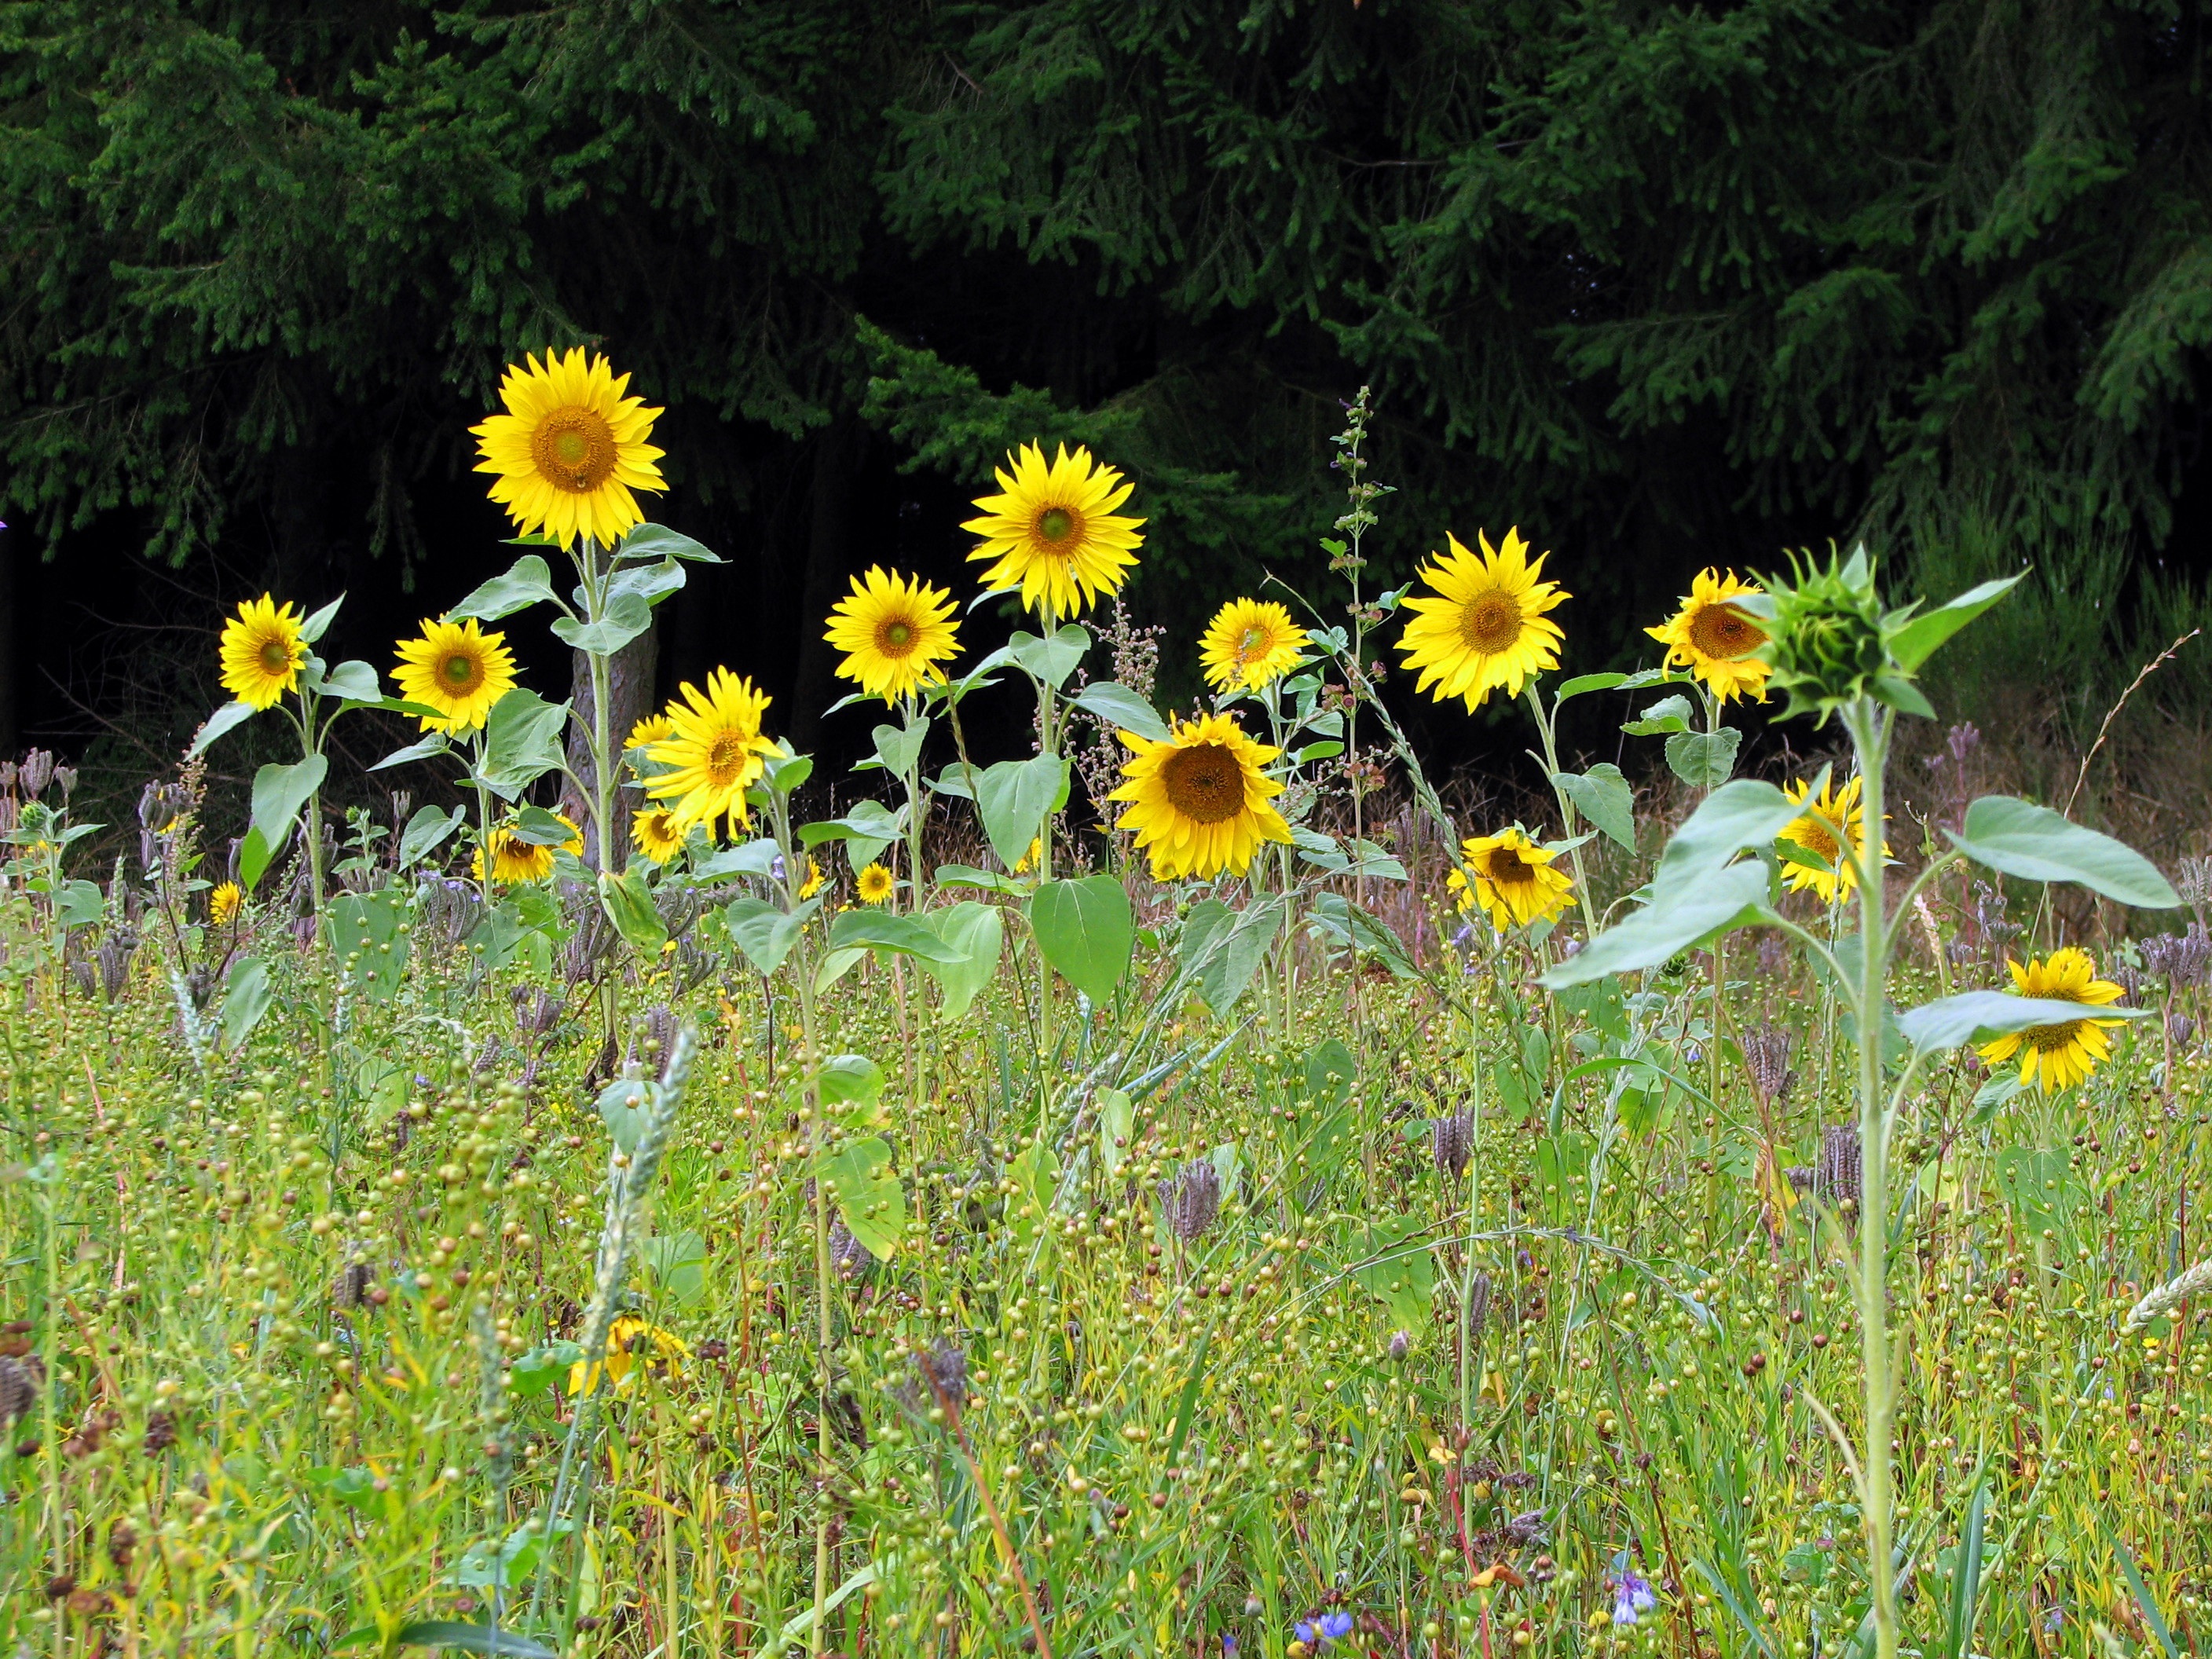
nature, blossom, plant, sun, field, meadow, prairie, flower, bloom, summer, botany, yellow, flora, sunflower, wildflower, sun flower, habitat, ecosystem, flowering plant, daisy family, land plant